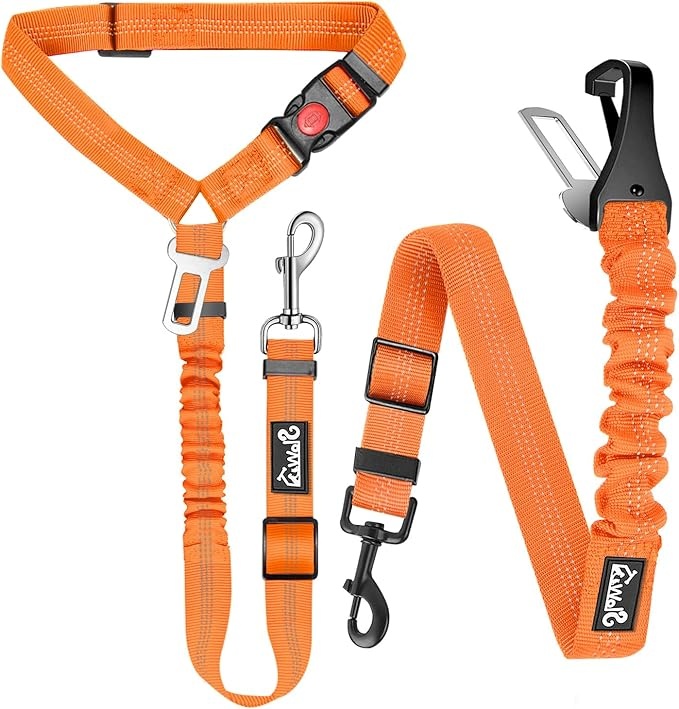
Lukovee Dog Seatbelt Leash for Cars, 2 Pack Pet Safety Car Seat Belt with Adjustable Buckle & Reflective Bungee, Connect Dog Harness in Vehicle Car Dogs Restraint Travel Daily Use (Orange)
About This 【2-in-1 Dual Design & Universal Compatibility】 --- This package includes two safety belts with versatile 2-in-1 designs. The first belt can be attached to your vehicle's latch bar or directly to the car seat belt buckle, ensuring compatibility with or without a child safety seat. The second belt combines a traditional seat belt attachment with a headrest restraint system, offering multiple ways to secure your pet. 【Ensuring Safety and Comfort】 --- The dog seat belt is designed to keep your pet secure and prevent distractions while driving. It allows your dog to sit, stand, lie down, or stretch to look out the window, while preventing them from jumping around the car. The belt is easy to attach to your dog's harness using the 360-degree rotating metal buckle. 【Safety & Tangle-Free】 --- The dual 2-in-1 seat belts prioritize pet safety with a 360-degree rotating clip and adjustable length. This allows your dog to move comfortably—sitting, standing, lying down, or looking out the window—without tangling or jumping around the vehicle. 【Durable Hardware】 --- Made with high-quality materials, including durable nylon straps, reflective stitching, elastic bungee, and all-metal hardware. Dual-safe hooks and quick-release swivel buckles ensure long-lasting use and maximum safety. 【Optimal Safety: Combining Belt and Harness】 --- For optimal safety and comfort, we recommend using these belts with a pet harness rather than a collar. A harness provides a more secure fit and distributes pressure evenly across your dog’s body, reducing the risk of injury and ensuring a comfortable ride. This is especially important during sudden stops or sharp turns, as it helps protect your pet from potential harm. Overview Size : A- Headrest with Clip + 2 in 1 Seat Belt Color : Orange Pattern : A- Headrest with Clip + 2 in 1 Seat Belt Brand : Lukovee Material : Metal Buckle, Durable Nylon, Elastic Bungee
Brand: Lukovee
Category: Animals & Pet Supplies > Pet Supplies > Pet Leashes